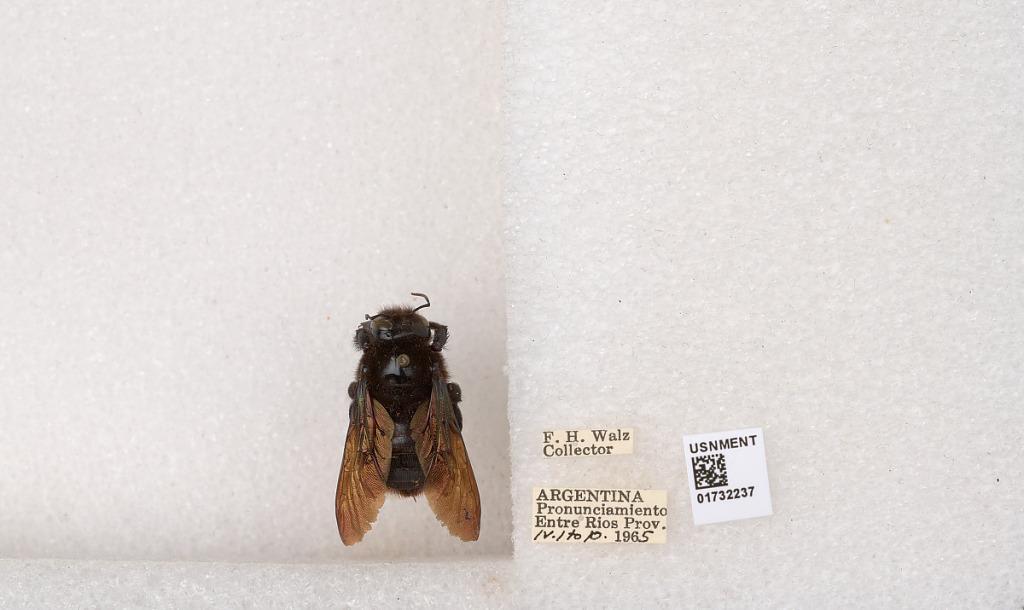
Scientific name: Xylocopa (Neoxylocopa) augusti Lepeletier
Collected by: F. Walz
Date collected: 1965-4-1
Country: Argentina
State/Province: Entre Rios
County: Departamento de Uruguay
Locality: Pronunciamiento
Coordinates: -32.3452, -58.4404